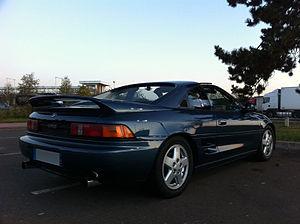
Toyota MR2 MKII sw20, moteur 3S GE, revision 2
La Toyota MR est un modèle d'automobile construit par Toyota. Elle est appelée Toyota MR2 partout dans le monde, sauf dans les pays francophones, où commercialement l’appellation MR2 laisse à désirer.